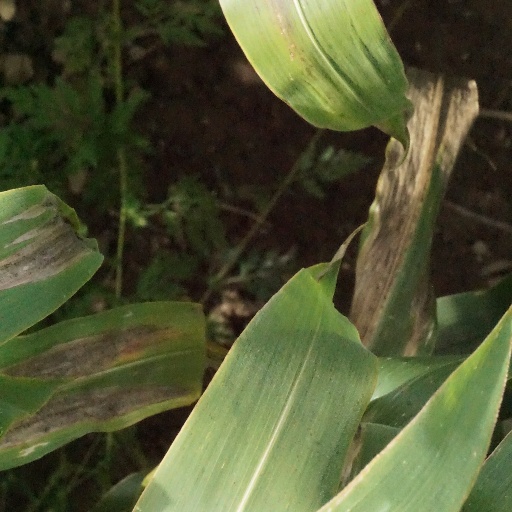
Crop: maize; corn